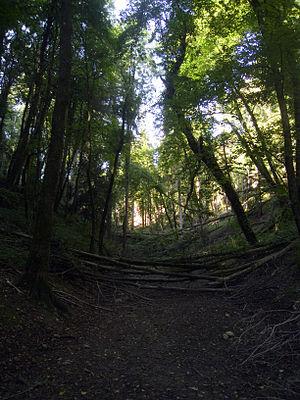
Reste du canal d'Entreroches, ancienne tentative (avortée) de liaison du Léman au lac de Neuchâtel. Trop d'arbres en travers du chemin. Impossible d'avancer.